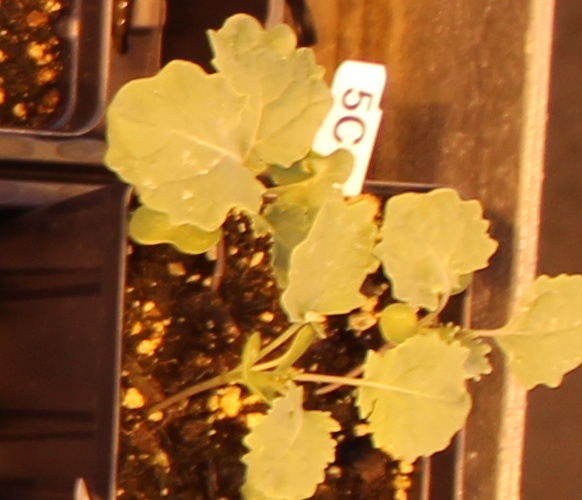
Label: Canola